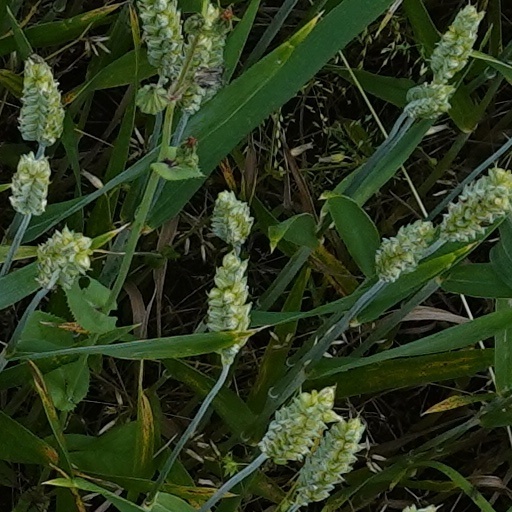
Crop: wheat